Saturn V

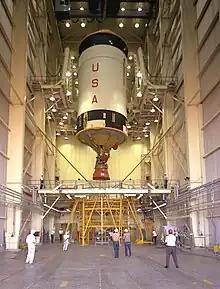
An S-IVB stage being moved out of NASA's Vehicle Assembly Building.

The thrust structure assembly redistributes the loads of the five F-1 engines into the periphery of the fuel tank. It also provides support for the engine accessories, base heat shield, engine fairings and fins, propellant lines, retrorockets, and environmental control ducts. The lower thrust ring has four holddown points which support the fully loaded rocket and also, as necessary, restrain the vehicle from lifting off at full F-1 engine thrust. The skin segments are fabricated from 7075 aluminum alloy.